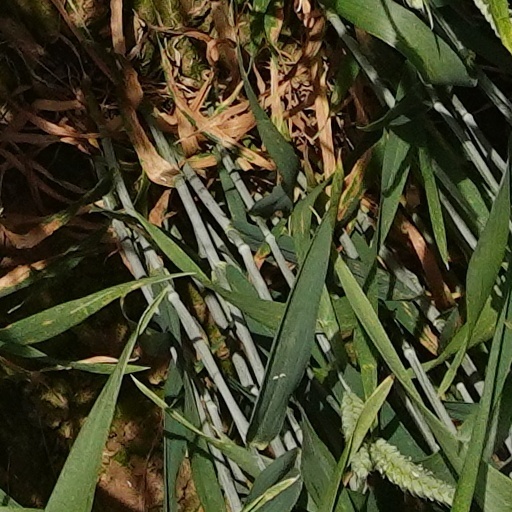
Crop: wheat